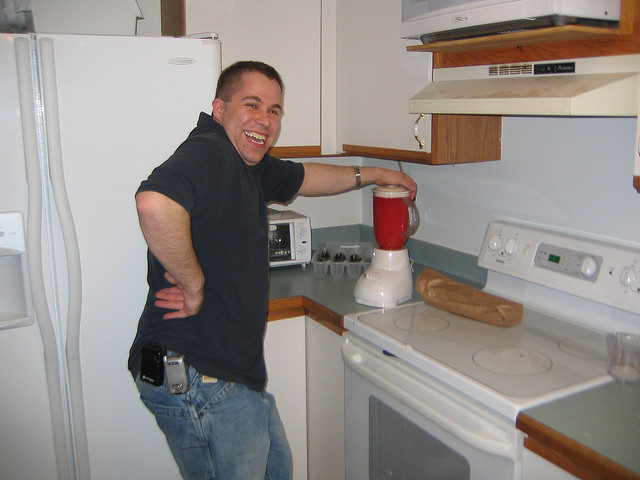
user: Given an image and a question. Answer the question in a short answer. Question: What is this man doing? Short Answer:
assistant: blend